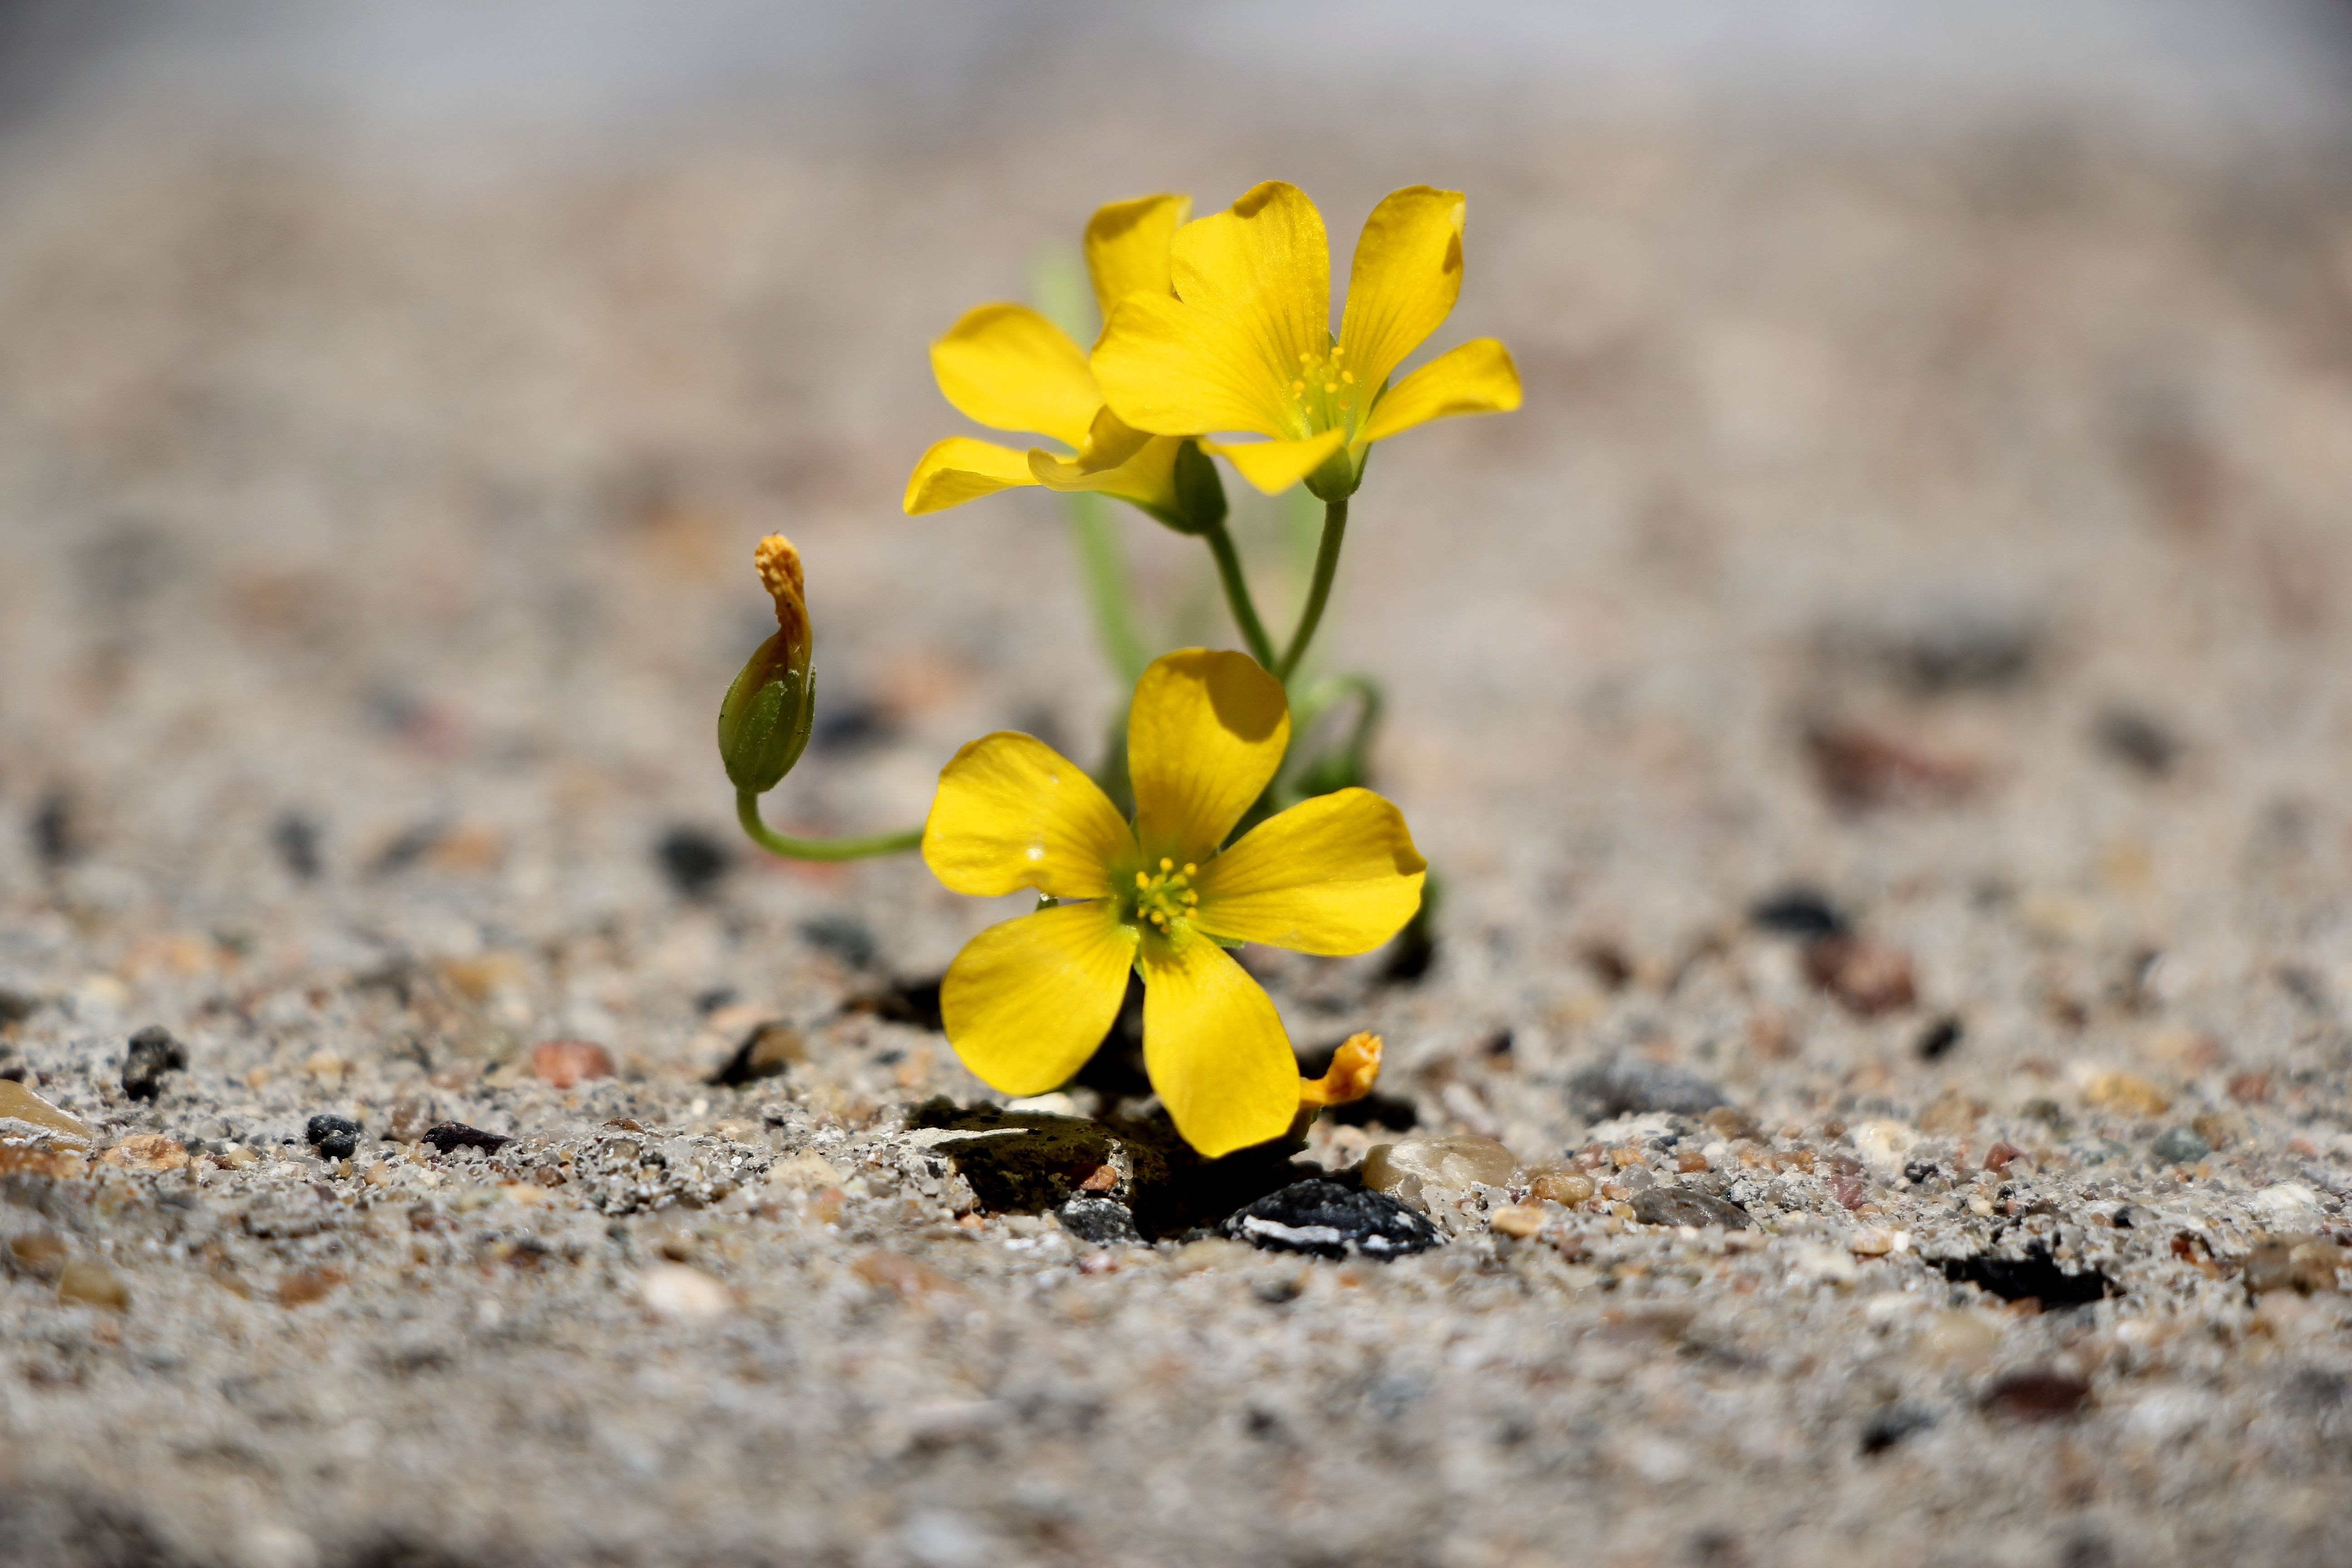
nature, blossom, growth, plant, leaf, flower, petal, bloom, summer, spring, color, macro, natural, fresh, botany, blooming, colorful, yellow, flora, botanical, concrete, wildflower, weed, close up, outdoors, bright, springtime, delicate, bud, yellow flowers, gentle, macro photography, flowering plant, fragility, land plant, violet family